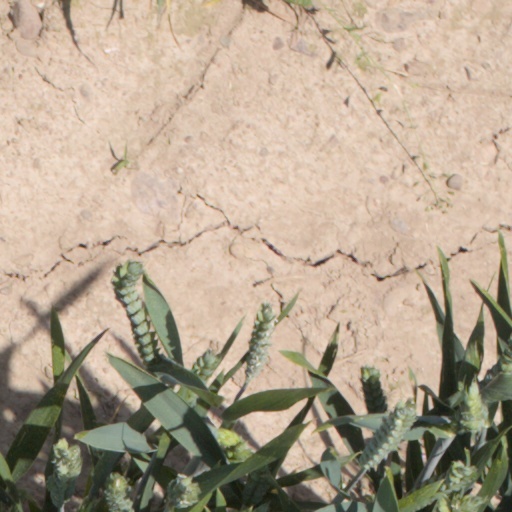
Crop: wheat